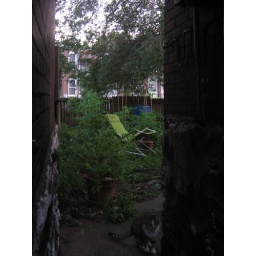
that big blue lump in the background is Matt's motorcycle